History of the graphical user interface

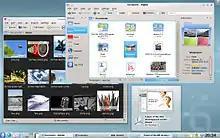
KDE Plasma 4.4 desktop (2010)

After Windows 3.11, Microsoft started development on a new consumer-oriented version of the operating system. Windows 95 was intended to integrate Microsoft's formerly separate MS-DOS and Windows products and included an enhanced version of DOS, often referred to as MS-DOS 7.0. It also featured a significant redesign of the GUI, dubbed "Cairo". While Cairo never really materialized, parts of Cairo found their way into subsequent versions of the operating system starting with Windows 95. Both Win95 and WinNT could run 32-bit applications, and could exploit the abilities of the Intel 80386 CPU, as the preemptive multitasking and up to 4 GiB of linear address memory space. Windows 95 was touted as a 32-bit based operating system but it was actually based on a hybrid kernel (VWIN32.VXD) with the 16-bit user interface (USER.EXE) and graphic device interface (GDI.EXE) of Windows for Workgroups (3.11), which had 16-bit kernel components with a 32-bit subsystem (USER32.DLL and GDI32.DLL) that allowed it to run native 16-bit applications as well as 32-bit applications. In the marketplace, Windows 95 was an unqualified success, promoting a general upgrade to 32-bit technology, and within a year or two of its release had become the most successful operating system ever produced.